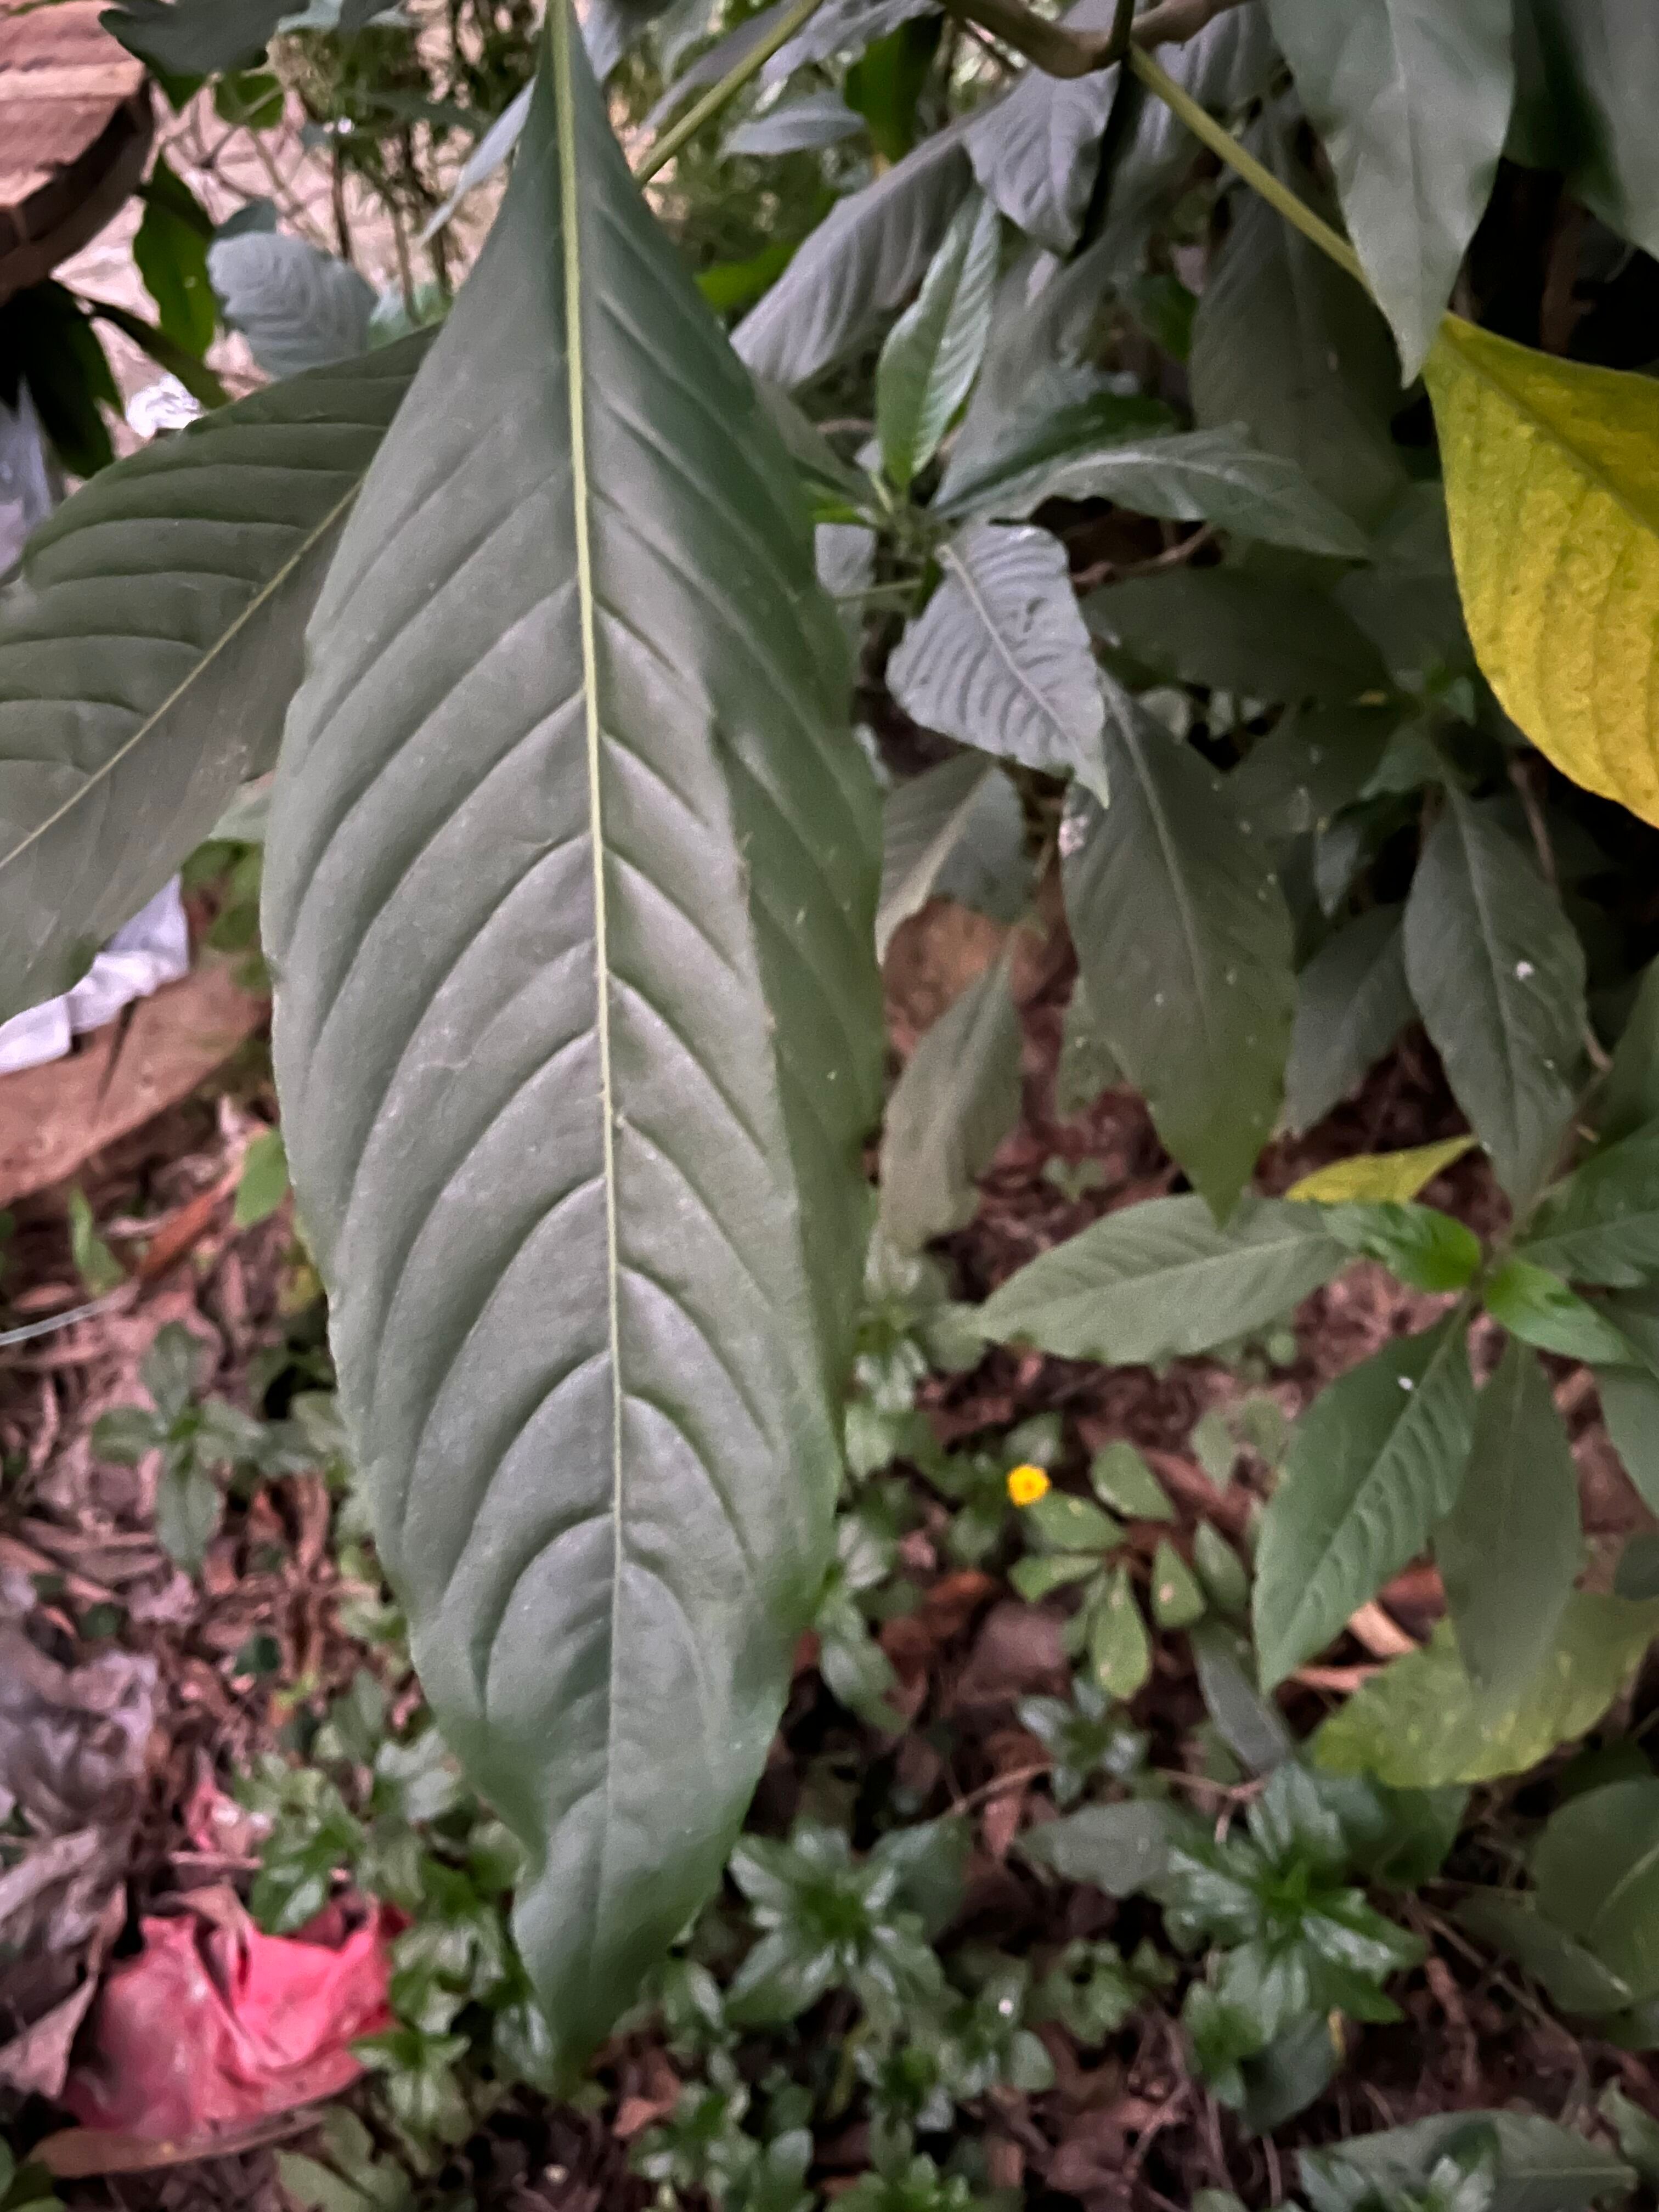
Plant species: justicia-adhatoda